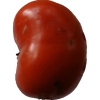
Label: tomato